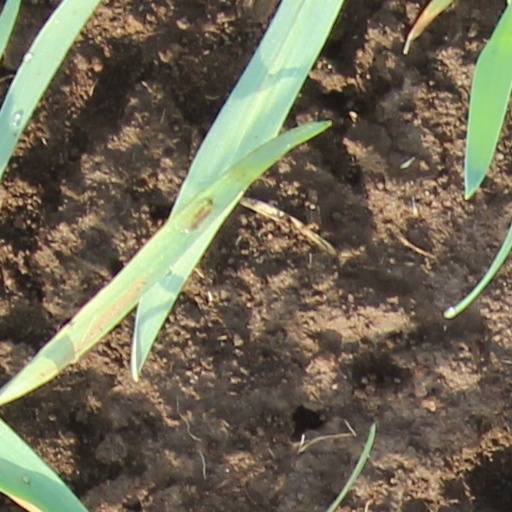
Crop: wheat